Australian Idol season 4

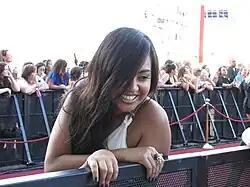
Jessica Mauboy

Jessica Mauboy (born 4 August 1989) was the runner-up for 2006. Hailing from Darwin, Northern Territory, a high school student, she auditioned in Alice Springs. Mauboy received the first Touchdown of the year from Mark Holden for her performance of "Beautiful" by Christina Aguilera during the Top 10-week. She received a second Touchdown during the Top 5-week for her performance of "Words" by The Bee Gees.